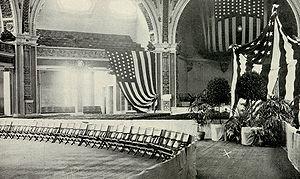
L'assassinat de William McKinley est l'attentat perpétré dans l'État de New York le 6 septembre 1901 contre le président des États-Unis, William McKinley, alors qu'il visitait l'exposition Pan-américaine au Temple of Music à Buffalo. Au moment de lui serrer la main, l'anarchiste Leon Czolgosz tira deux coups de pistolet sur le président, qui d'abord se remit de ses blessures, avant que son état ne se détériore rapidement six jours plus tard et qu'il ne meure le 14 septembre 1901.